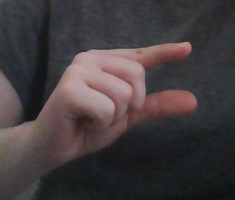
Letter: dal